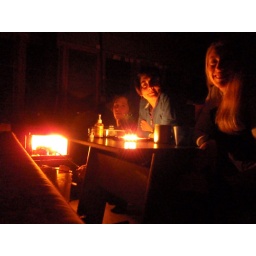
After dinner - just toss the paper plates in the fire &amp;amp; your done! I could get used to that!